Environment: real
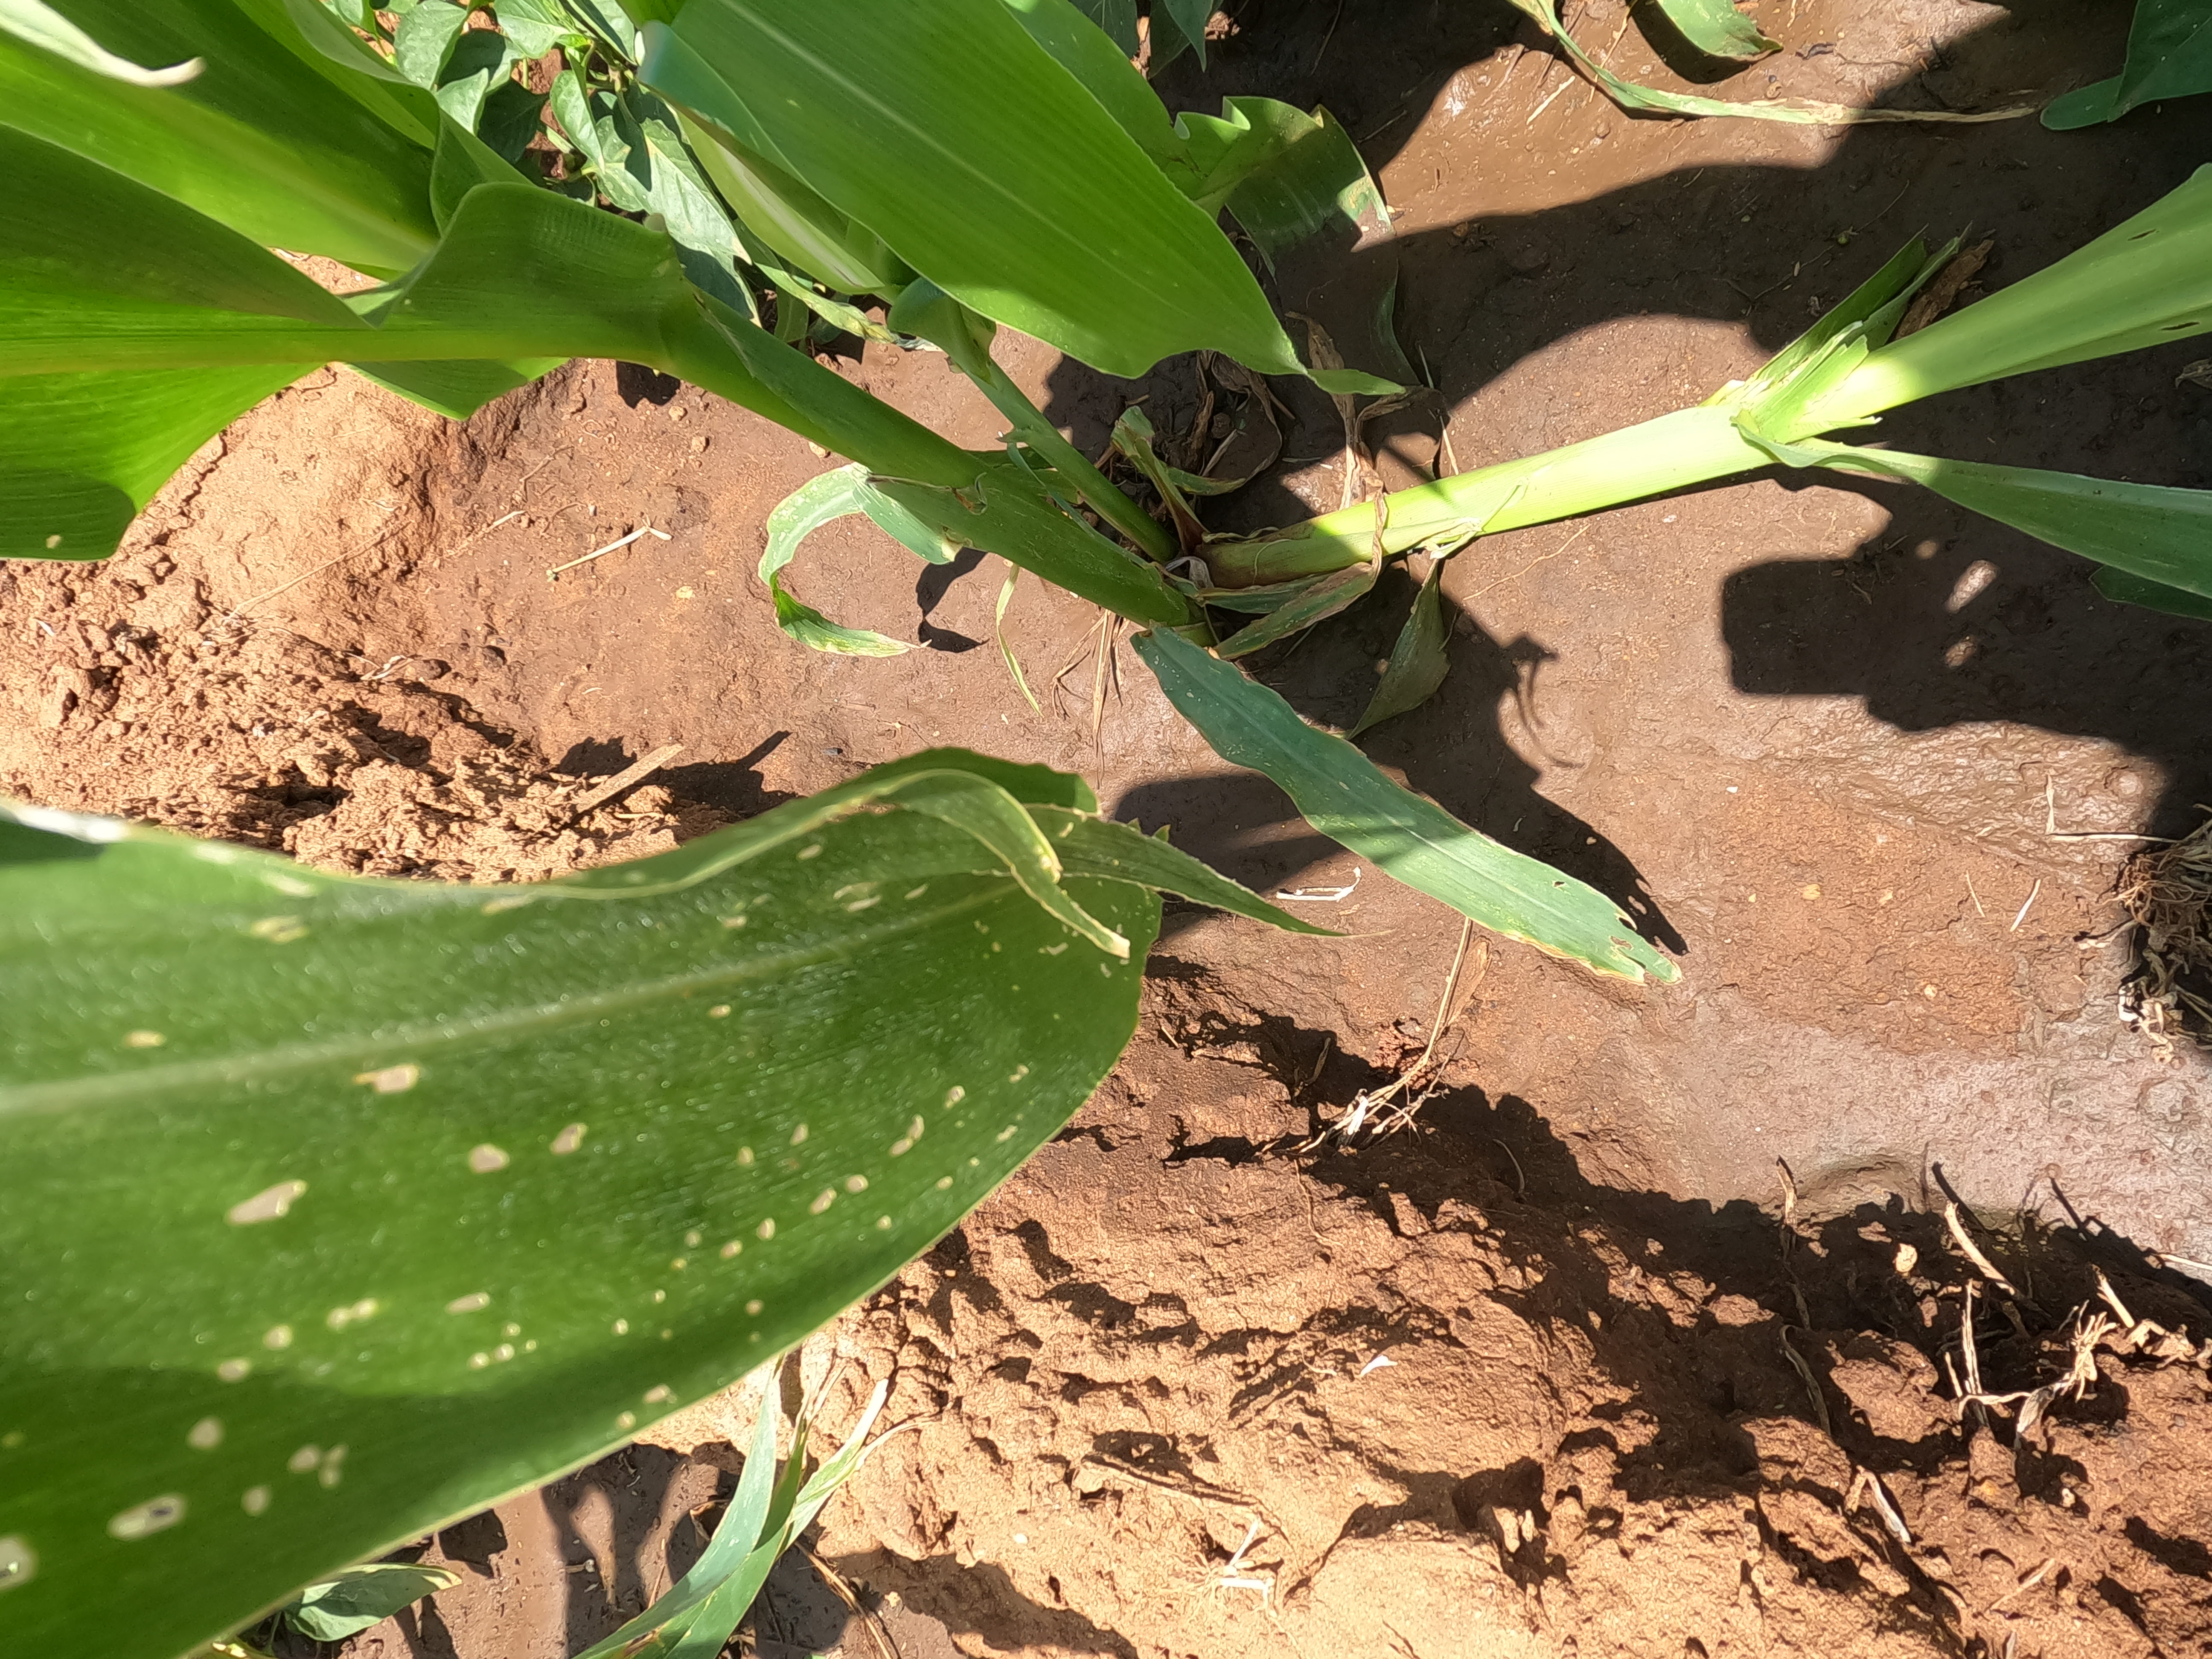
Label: fall_armyworm